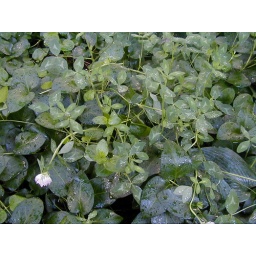
Hosta &amp;amp; Vinca in my backyard June 2007 - this shows the mystery volunteer plant &amp;amp; pink flowers on it